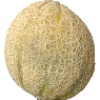
Label: Cantaloupe 2